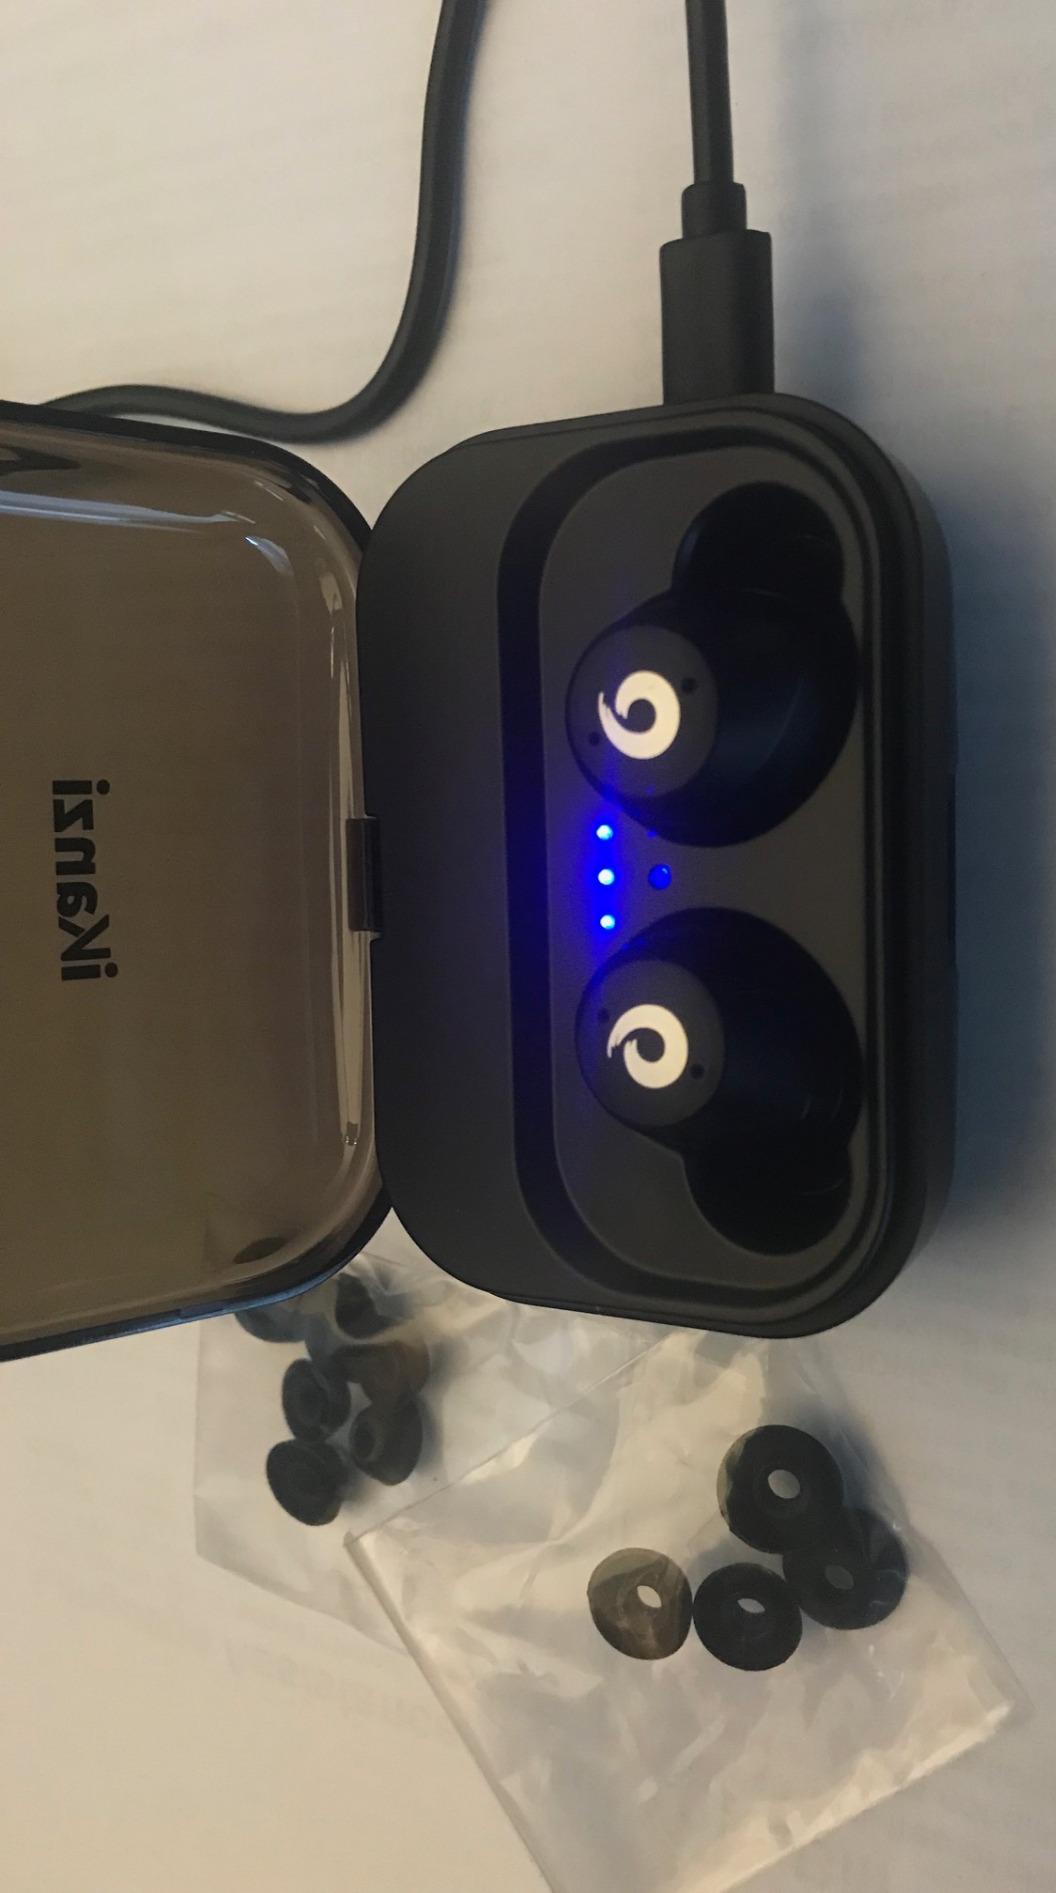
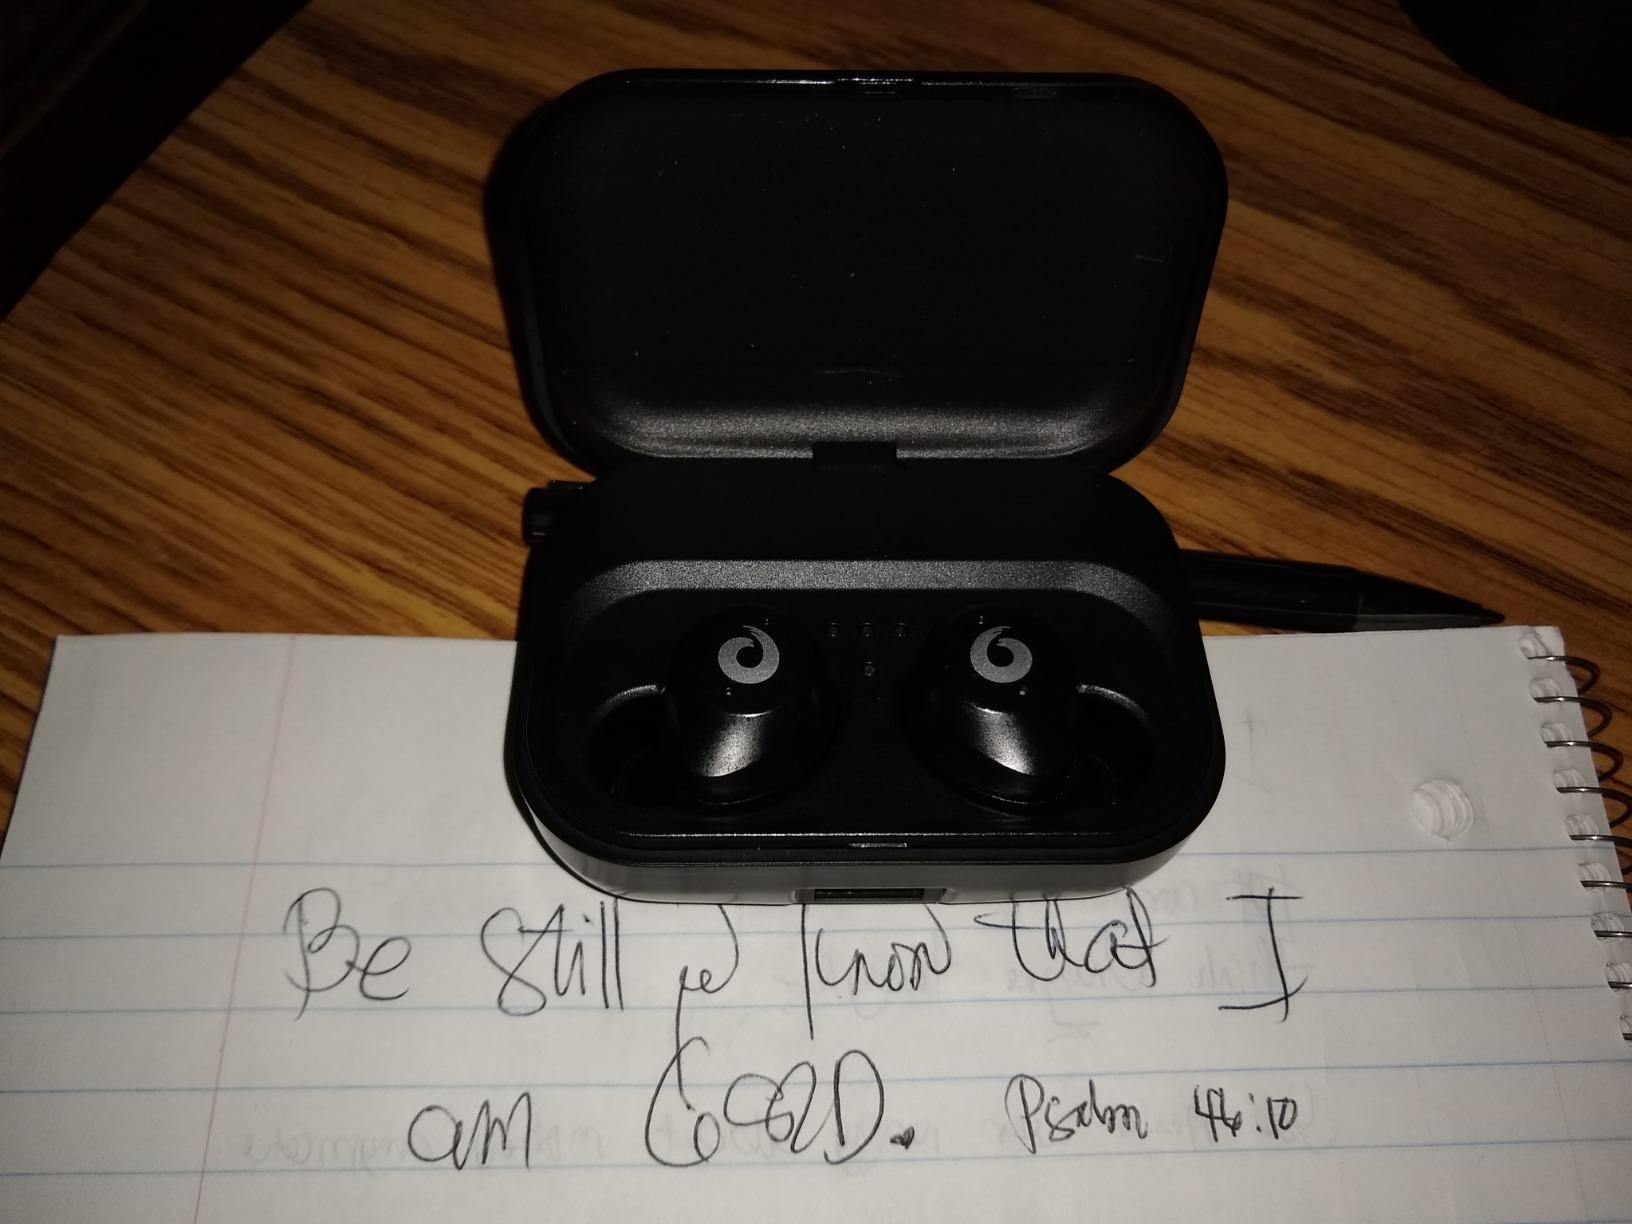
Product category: earbuds
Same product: yes